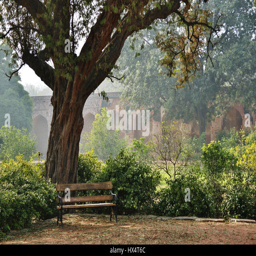
bench under the tree in the park